Herpetocetus

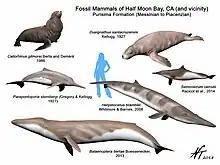
"Herpetocetus" and other Half Moon Bay genera

A recently discovered specimen of "Herpetocetus" from the Lower-Middle Pleistocene (Gelasian) Falor Formation of northern California indicates that "Herpetocetus" survived into the early Pleistocene, shedding light on the diversity of mysticetes in the early Pleistocene. Since other cetotheriids became extinct by the end of the Neogene, it's therefore possible that some Pliocene representatives of Cetotheriidae made it into the Pleistocene to co-exist with extant mysticete species.